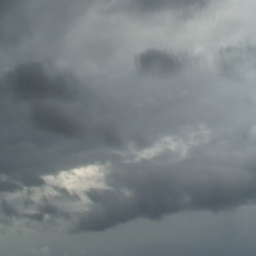
time - lapse of clouds on the sky during fictional character